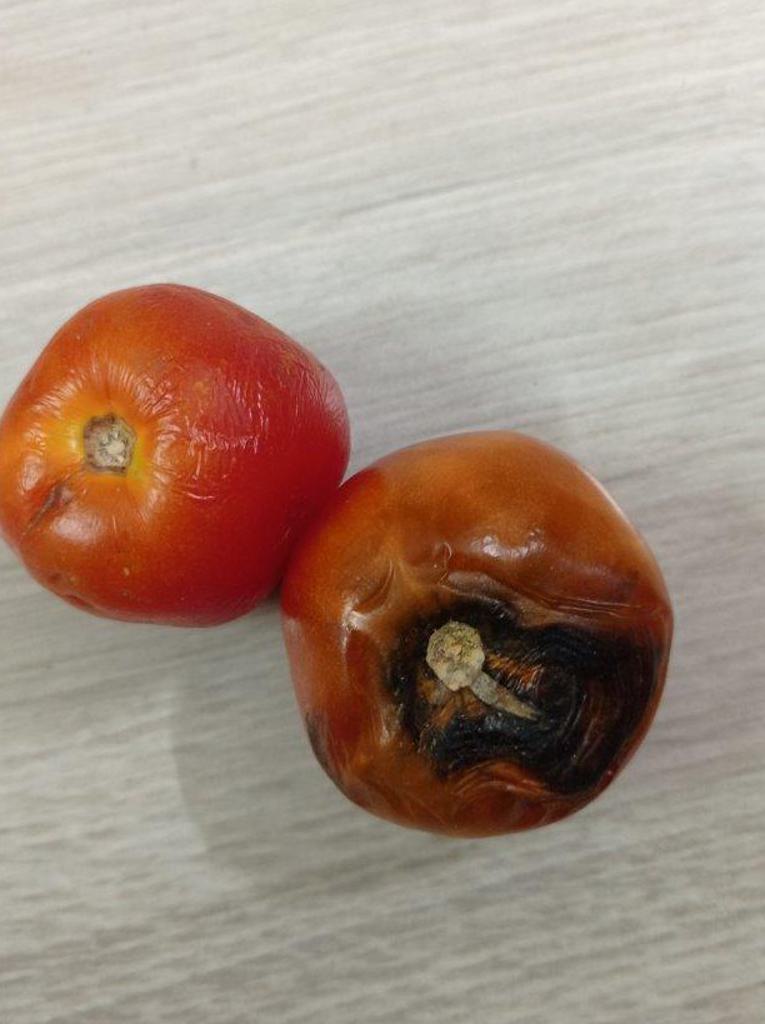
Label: Rotten